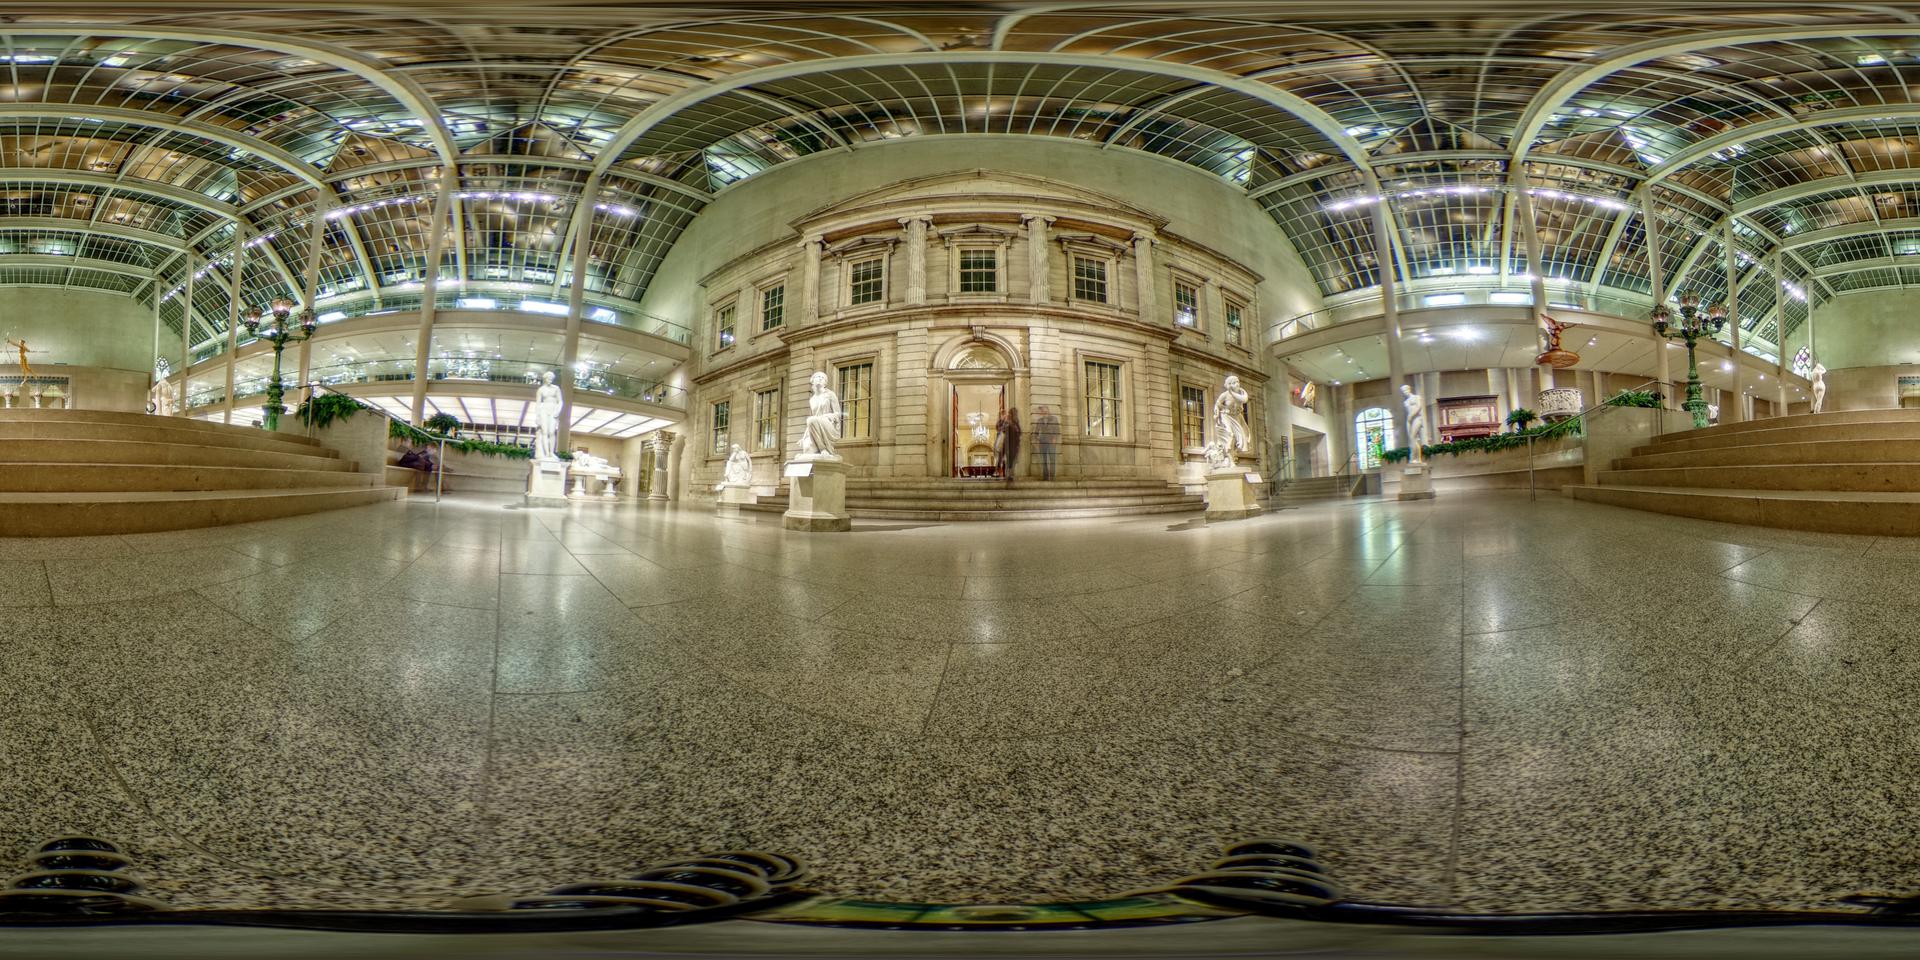
Referred object: the green lamppost next to the steps

Referred object: the seated marble statue

Referred object: the standing statue opposite the seated statue at the central entrance